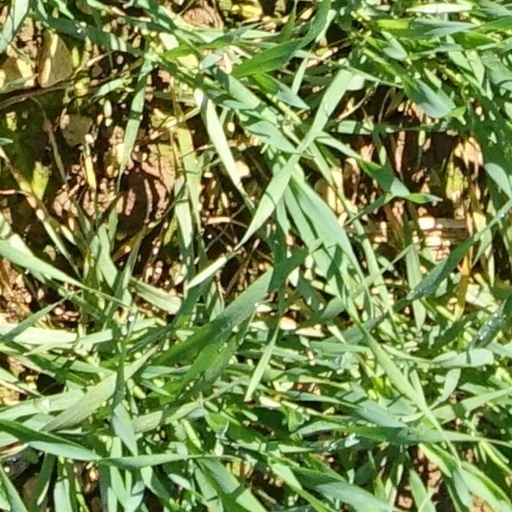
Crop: wheat